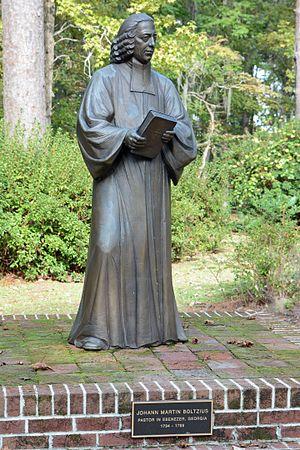
Johann Martin Boltzius, né à Forst en Basse-Lusace le 15 décembre 1703 et mort le 19 novembre 1765 à Ebenezer en Géorgie est un pasteur luthérien américain d’origine allemande. Il est surtout connu pour son association avec les émigrants de Salzbourg, un groupe de réfugiés protestants germanophones qui ont émigré vers la colonie britannique de Géorgie en 1734, où ils fondent la ville d'Ebenezer.